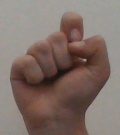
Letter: fa